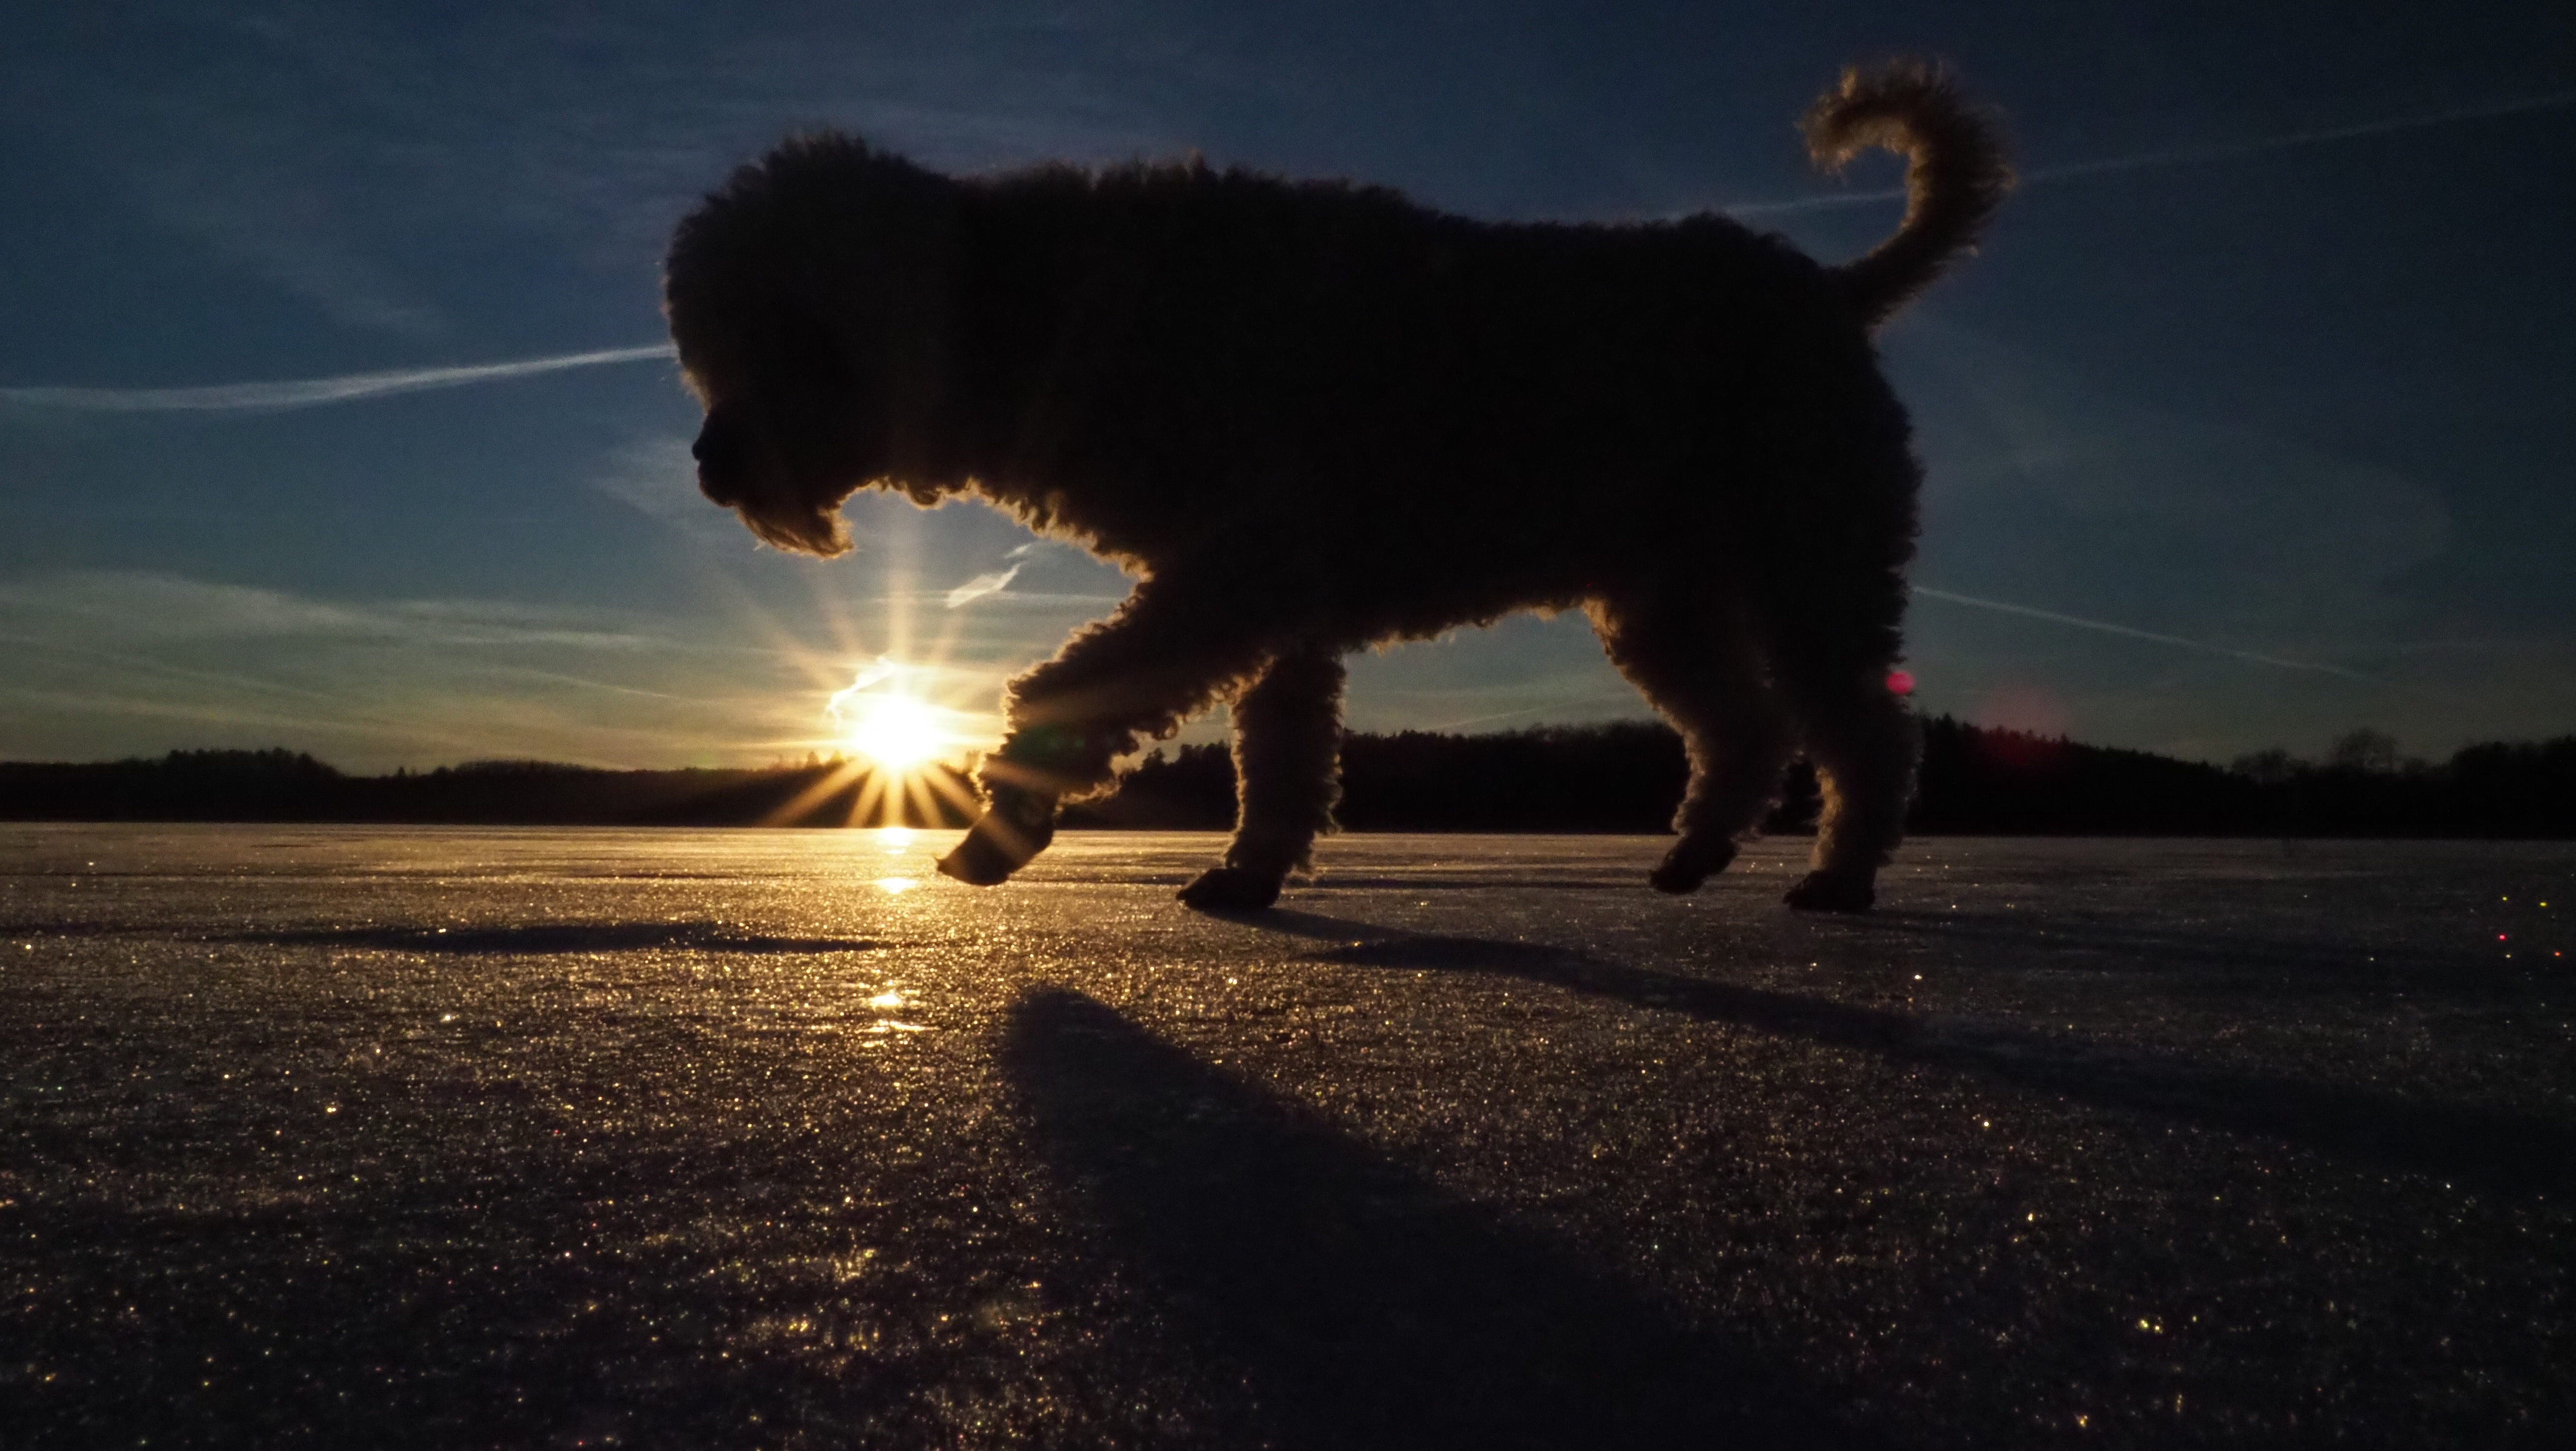
silhouette, winter, light, sun, sunset, night, sunlight, morning, lake, dog, ice, evening, darkness, frozen, poodle, apricot, backlight, himmel, beautifully, cattle like mammal